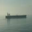
Label: ship